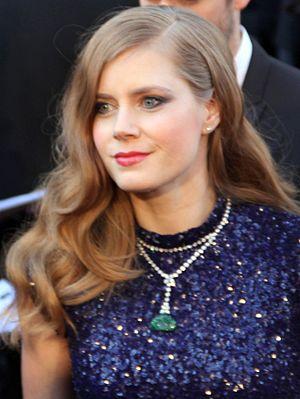
Big Eyes ou Les Grands Yeux au Québec est un film américano-canadien réalisé par Tim Burton, sorti en 2014. Le film est inspiré d'un fait vécu. L'histoire de Margaret et Walter Keane est l’une des plus grandes impostures de l’histoire de l’art.